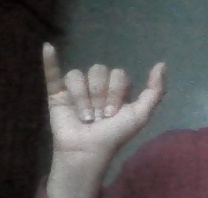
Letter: ya